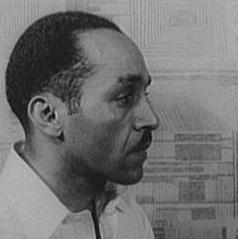
Age: 37